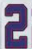
Number: 2